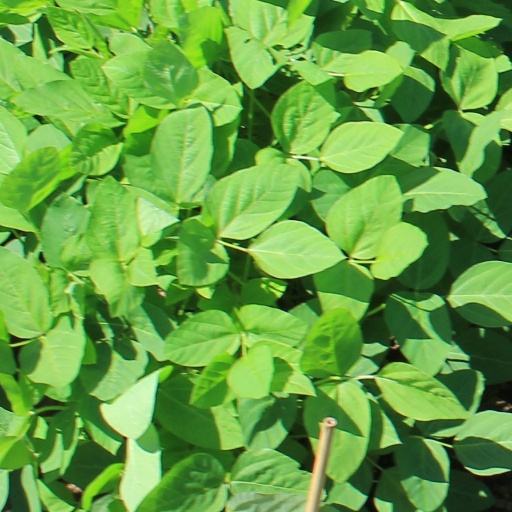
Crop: soybean